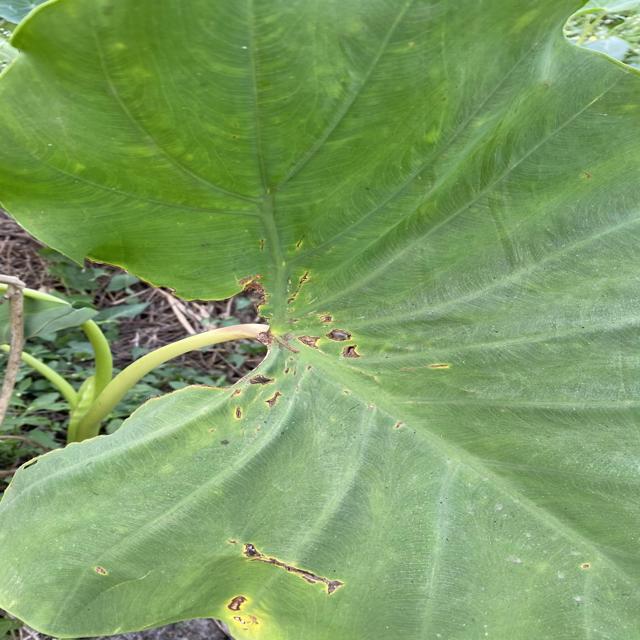
Label: Early_Blight